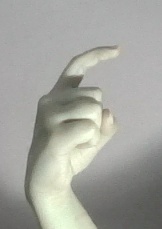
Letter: ra